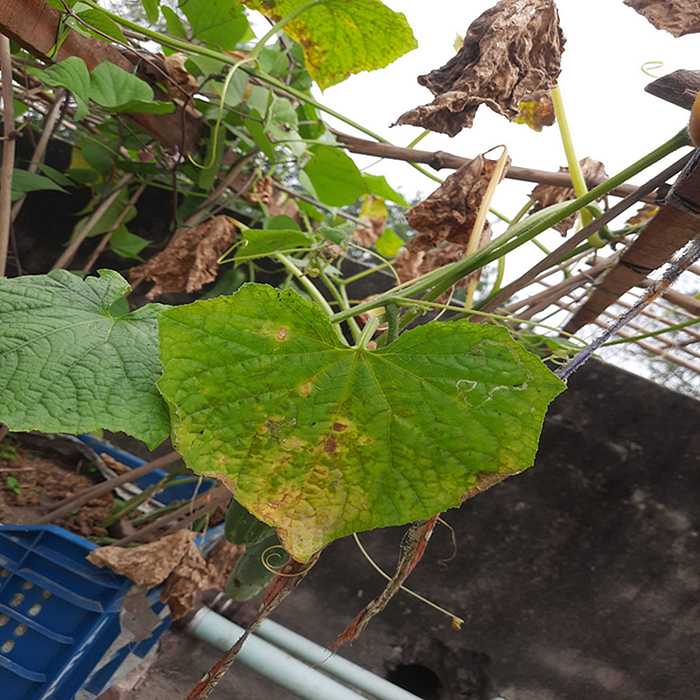
Plant: Cucumber
Label: Anthracnose lesions